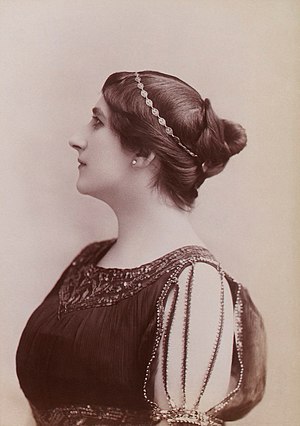
Marie-Aimée Roger-Miclos
Marie-Aimée Roger-Miclos by Jean Reutlinger in 1902
Marie-Aimée Roger-Miclos var en fransk pianist.